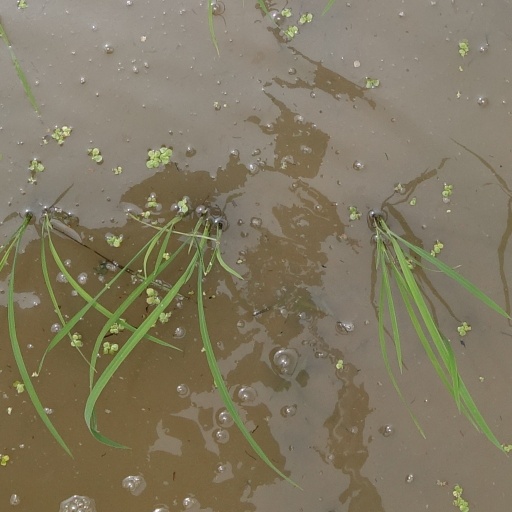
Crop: rice